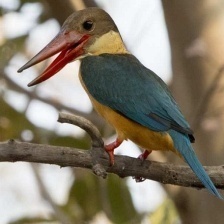
Species: STORK BILLED KINGFISHER
Scientific name: PELARGOPSIS CAPENSIS